Romantic Warriors II: Special Features DVD

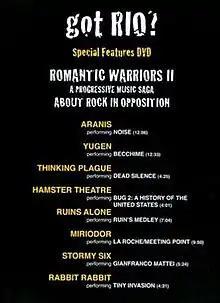
DVD cover

Got RIO? Romantic Warriors II: Special Features DVD is a 2013 documentary film and an addendum to the 2012 feature-length documentary "". The film was written and directed by Adele Schmidt and José Zegarra Holder, and was released in the United States by Zeitgeist Media. It was generally well received by critics, with a reviewer at AllMusic saying that it "is a showcase for tremendous musicianship and a must-have for existing [Rock in Opposition] fans".